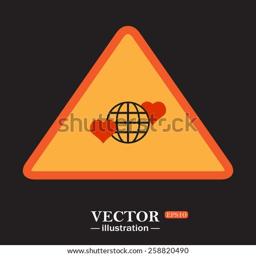
yellow triangle on a black background .